New Taipei City

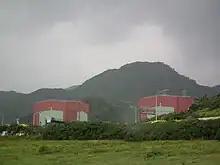
Kuosheng Nuclear Power Plant

Education in New Taipei City is governed by the Education Department of New Taipei City Government. The city population is highly educated, with over 38% of the people received higher education.